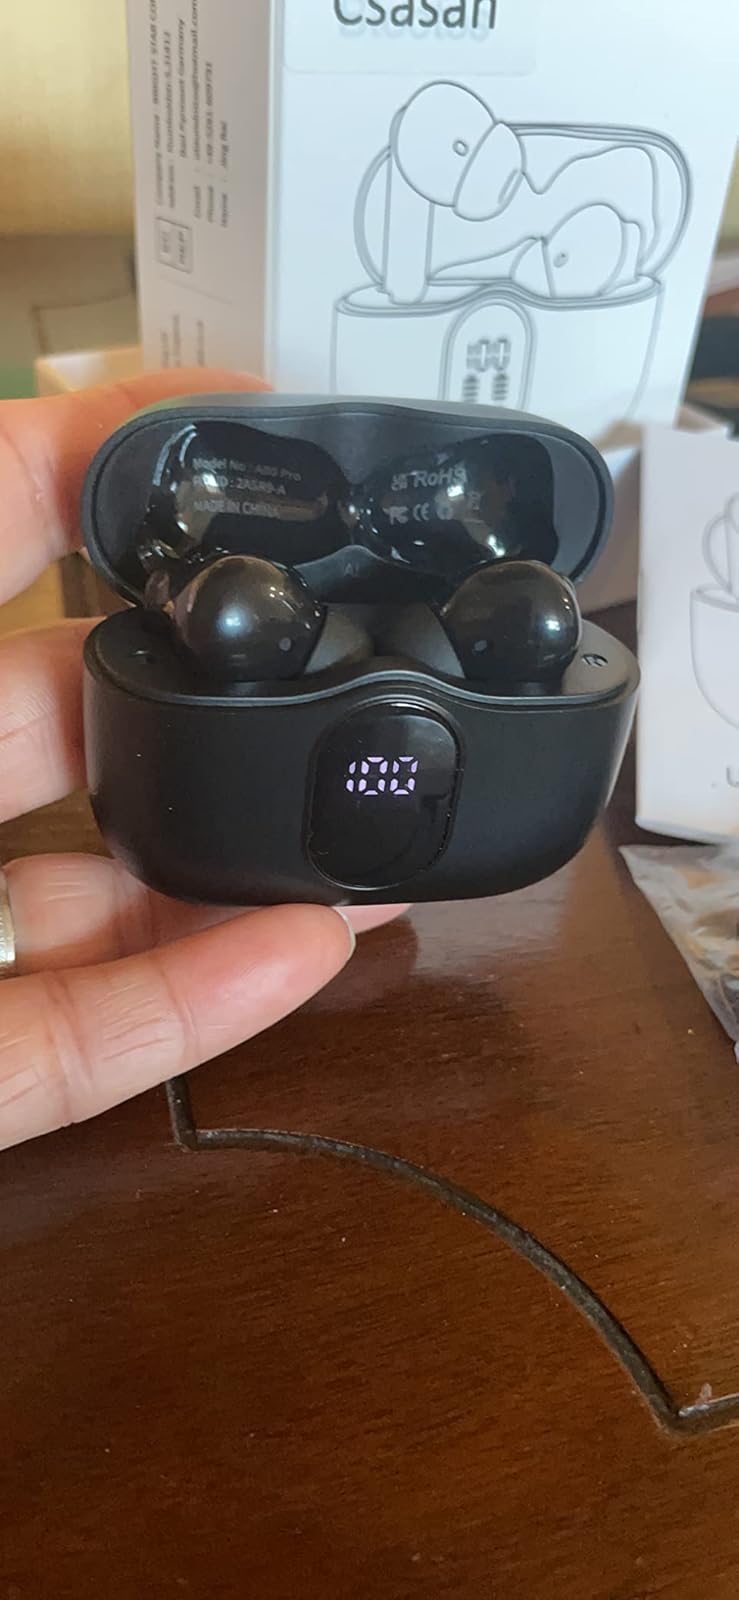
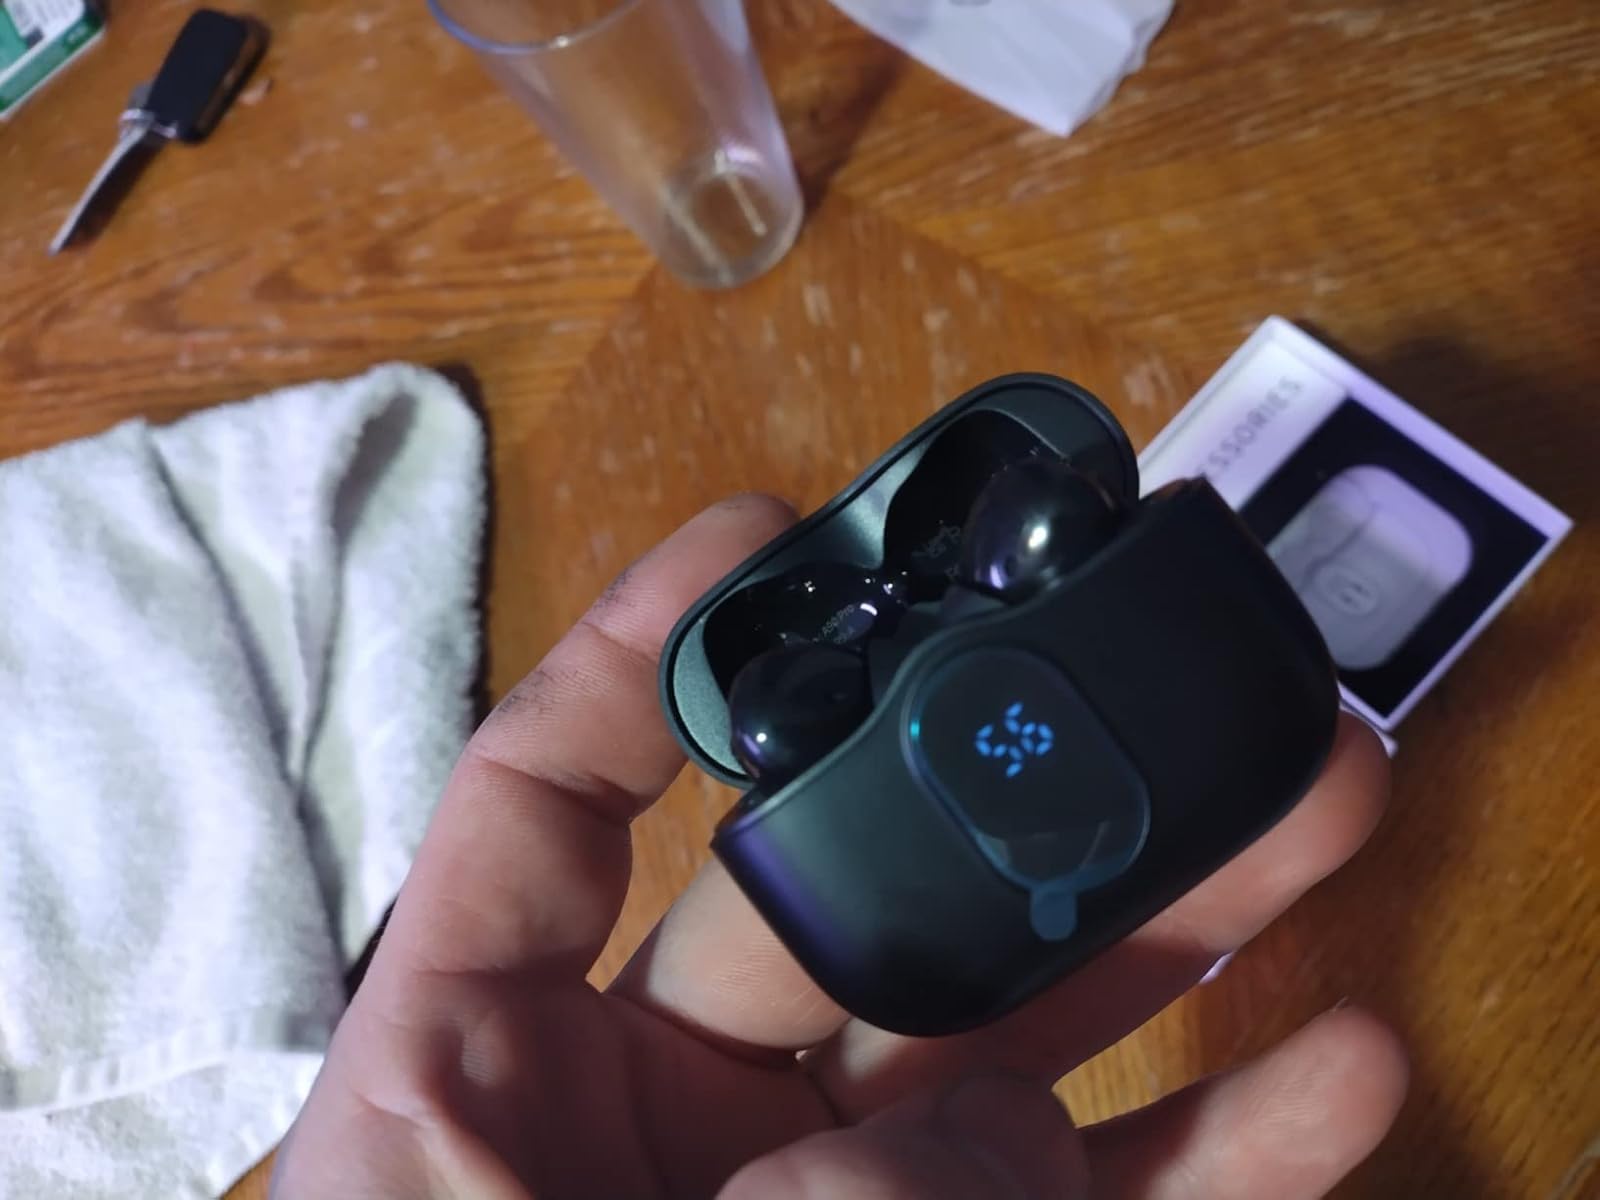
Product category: earbuds
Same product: yes